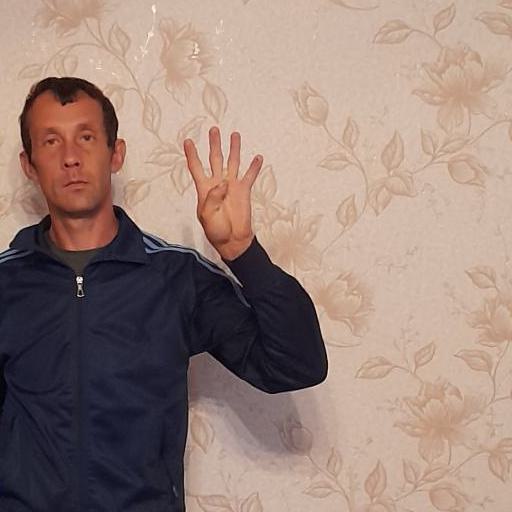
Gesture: four